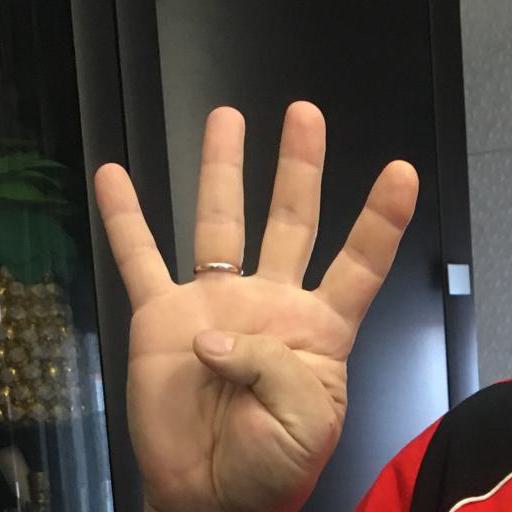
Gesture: four